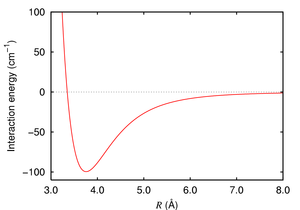
Les forces de dispersion de London sont des forces faibles intermoléculaires créées par des dipôles induits. Elles représentent en général la composante la plus importante des forces de Van der Waals. Elles tirent leur nom du physicien germano-américain Fritz London qui formula mathématiquement ces forces pour deux molécules identiques en 1937.